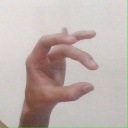
अक्षर: ओ